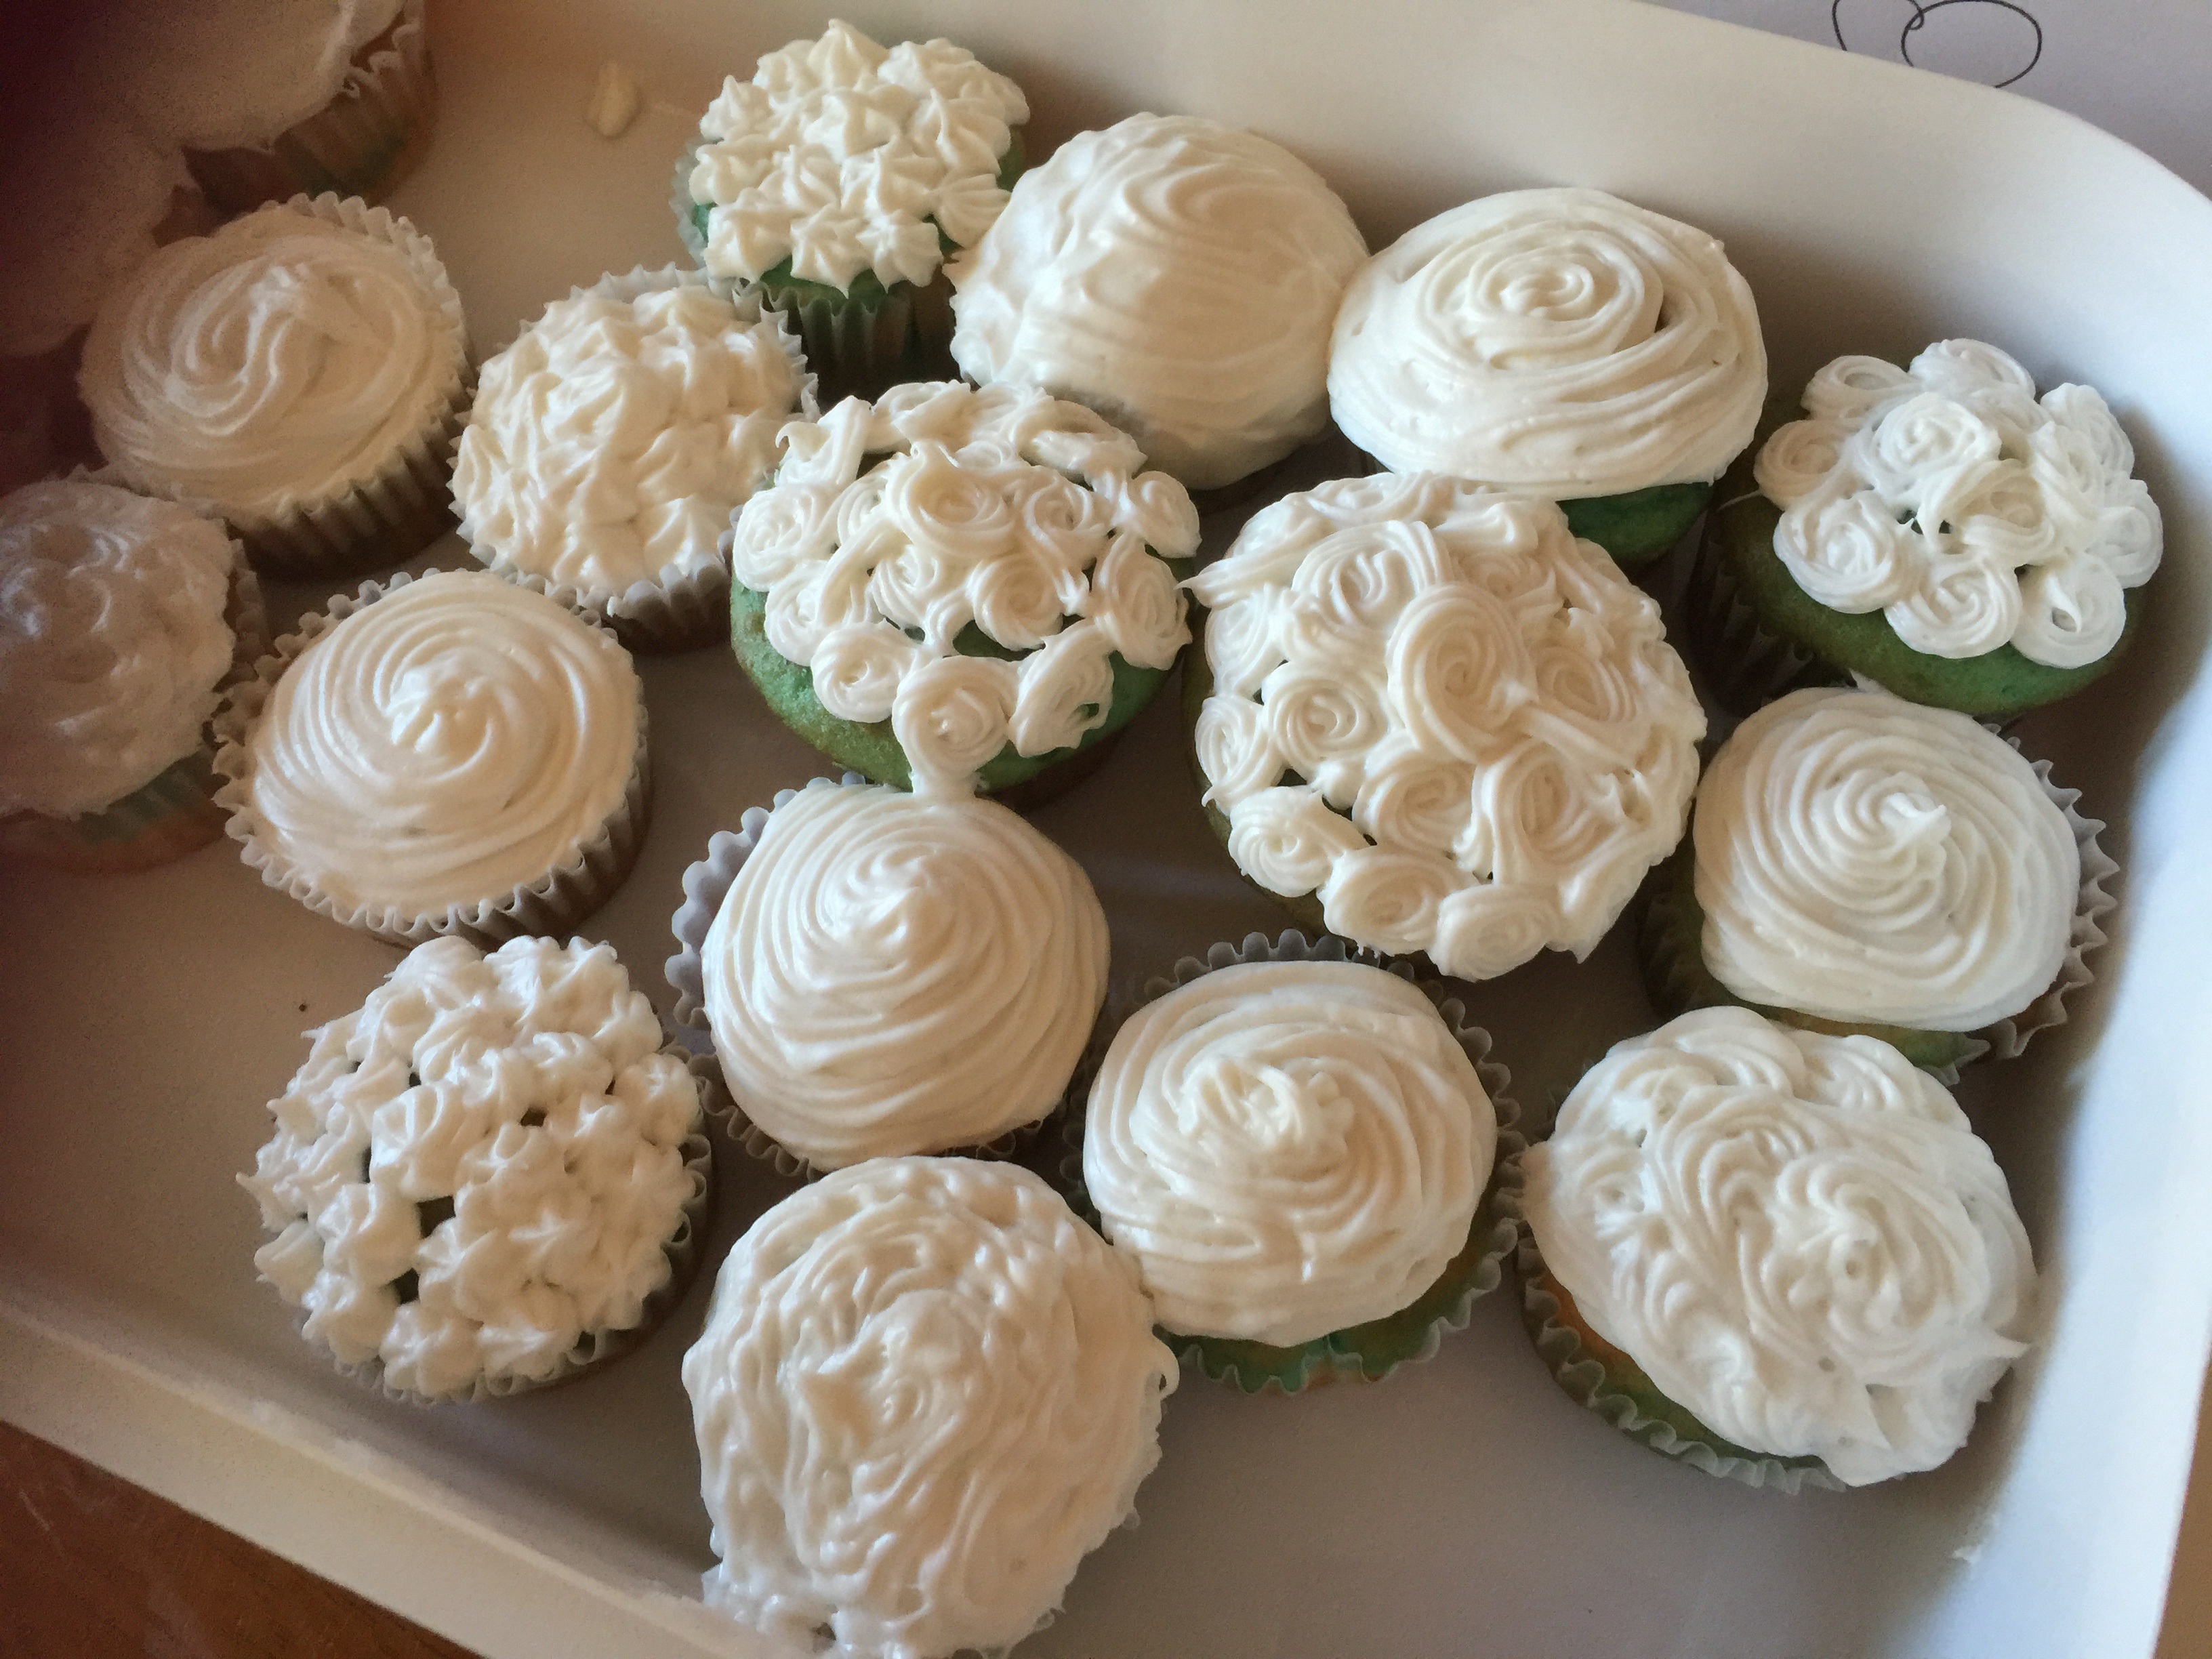
white, sweet, flower, home, cup, dish, food, produce, plate, fresh, pink, chocolate, cupcake, baking, frosting, gourmet, snack, dessert, wedding, cuisine, cream, cake, baked, eating, luxury, icing, ornate, iced, party, vertical, decorated, frosted, vanilla, fairy, selection, treat, assortment, sprinkles, baked goods, flavor, unhealthy, cup cake, buttercream, petit four